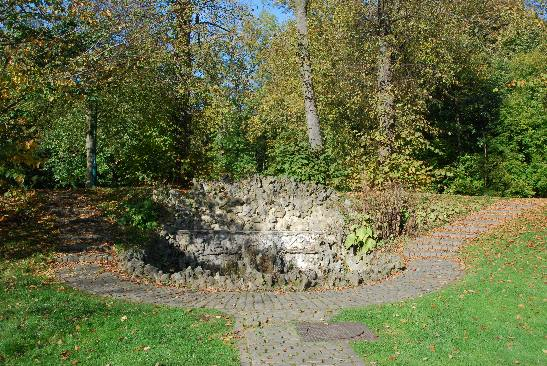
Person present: No